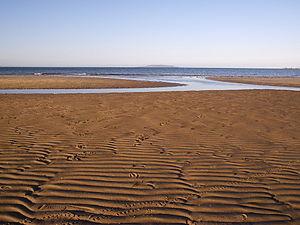
Sutton, est un quartier résidentiel de la banlieue nord dublinoise, situé à 12 km à peu près du centre ville.